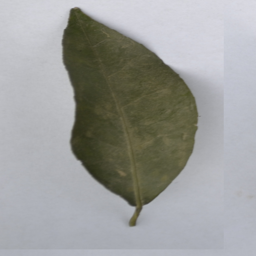
Plant part: leaf
Disease: healthy